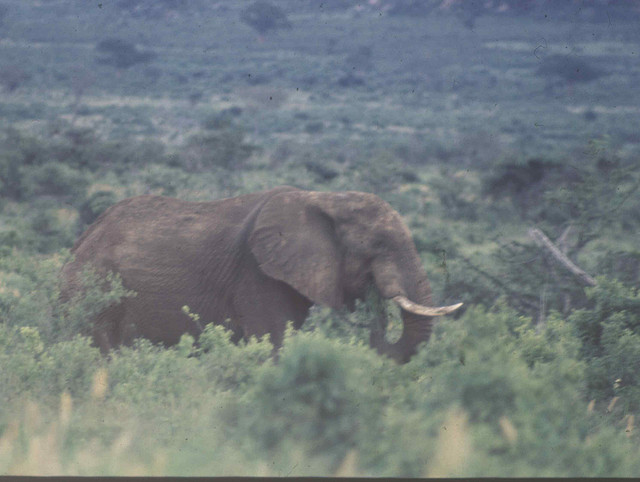
user: Given an image and a question. Answer the question in a short answer. Question: What highly valued product is created from tusks? Short Answer:
assistant: ivory